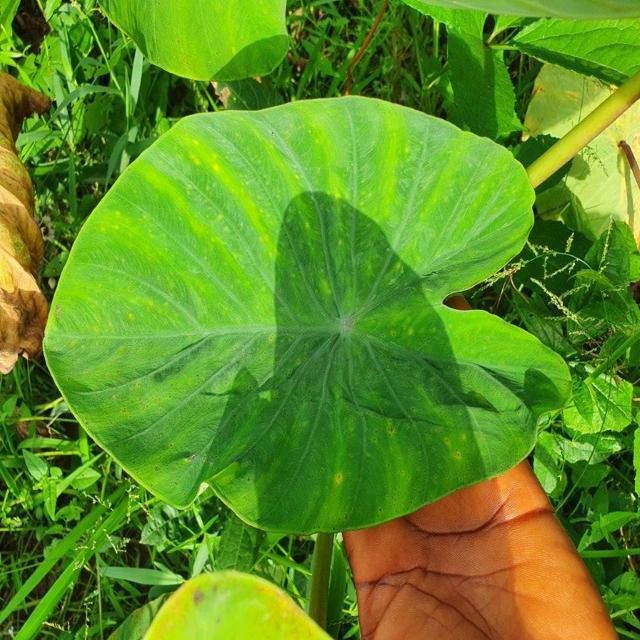
Label: Healthy